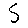
Label: 5